Ruth Amiran

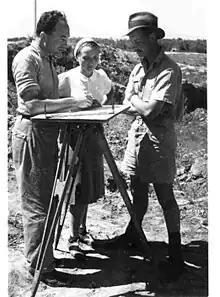

Ruth Amiran (December 8, 1914 – December 14, 2005) was an Israeli archaeologist whose book "Ancient Pottery of the Holy Land: From Its Beginnings in the Neolithic Period to the End of the Iron Age" which was published in 1970 is a standard reference for archaeologists working in Israel.